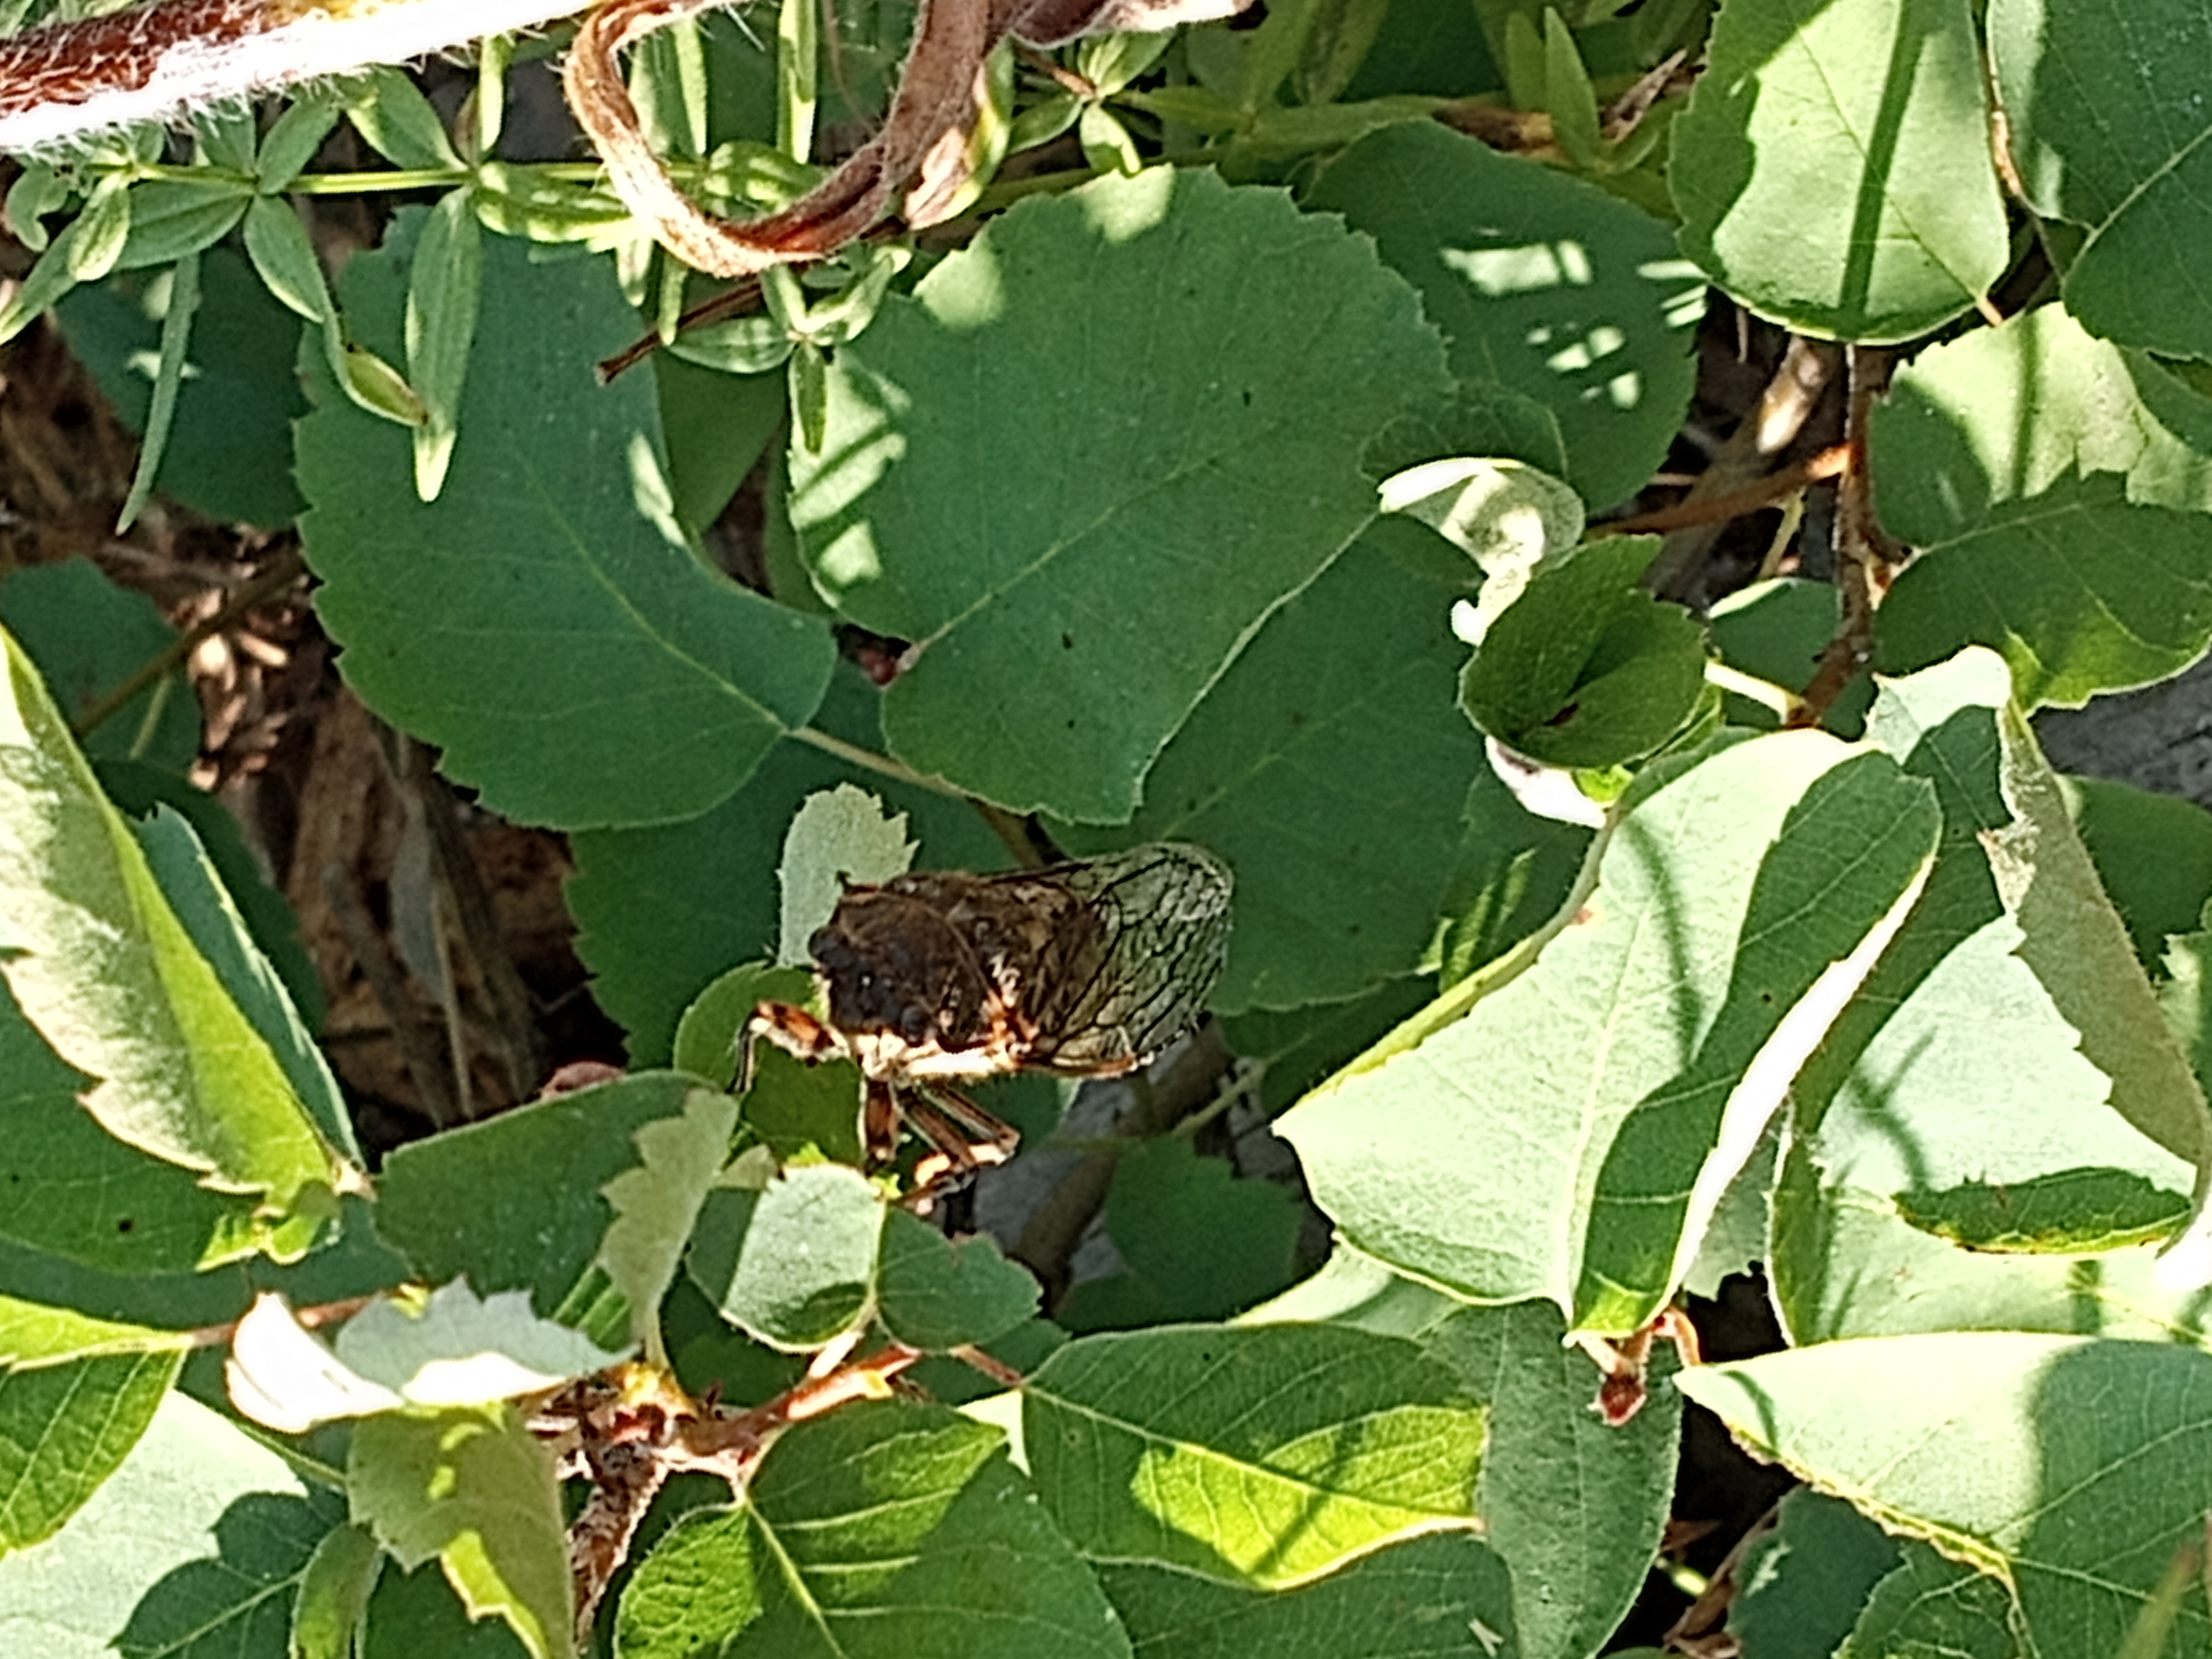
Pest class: non_pest_herbivores